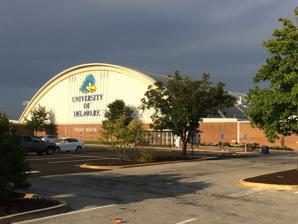
Building: Delaware Field House
Country: United States of America
Year built: 1966
Delaware Field House Location South College Avenue Newark, DE 19716 Owner University of Delaware Operator University of Delaware Athletics Department Surface Artificial turf Construction Opened 1966 ( 1966 ) Renovated 2013 The Delaware Field House is an indoor athletics facility on the campus of the University of Delaware in Newark, Delaware . Constructed in 1966, the venue seated 4,000 fans for indoor track and tennis events. It served as the site of intercollegiate basketball games as well until the completion of the Bob Carpenter Center in mid-1992. The Field House is part of a complex which includes the new arena, Delaware Stadium (football), Rullo Stadium (field hockey/lacrosse), Bob Hannah Stadium (baseball), an outdoor swimming pool, and six tennis courts. The arena served as the site of the America East Conference (then North Atlantic Conference) men's basketball tournament championship game in 1992. In 2010, the University installed solar panels on the half barrel roof of the Field House. In 2013, the Field House was converted into an indoor practice facility with artificial turf for all sports including football. References